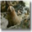
Label: seal